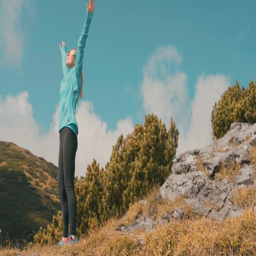
running woman a run training in mountains under sky with clouds